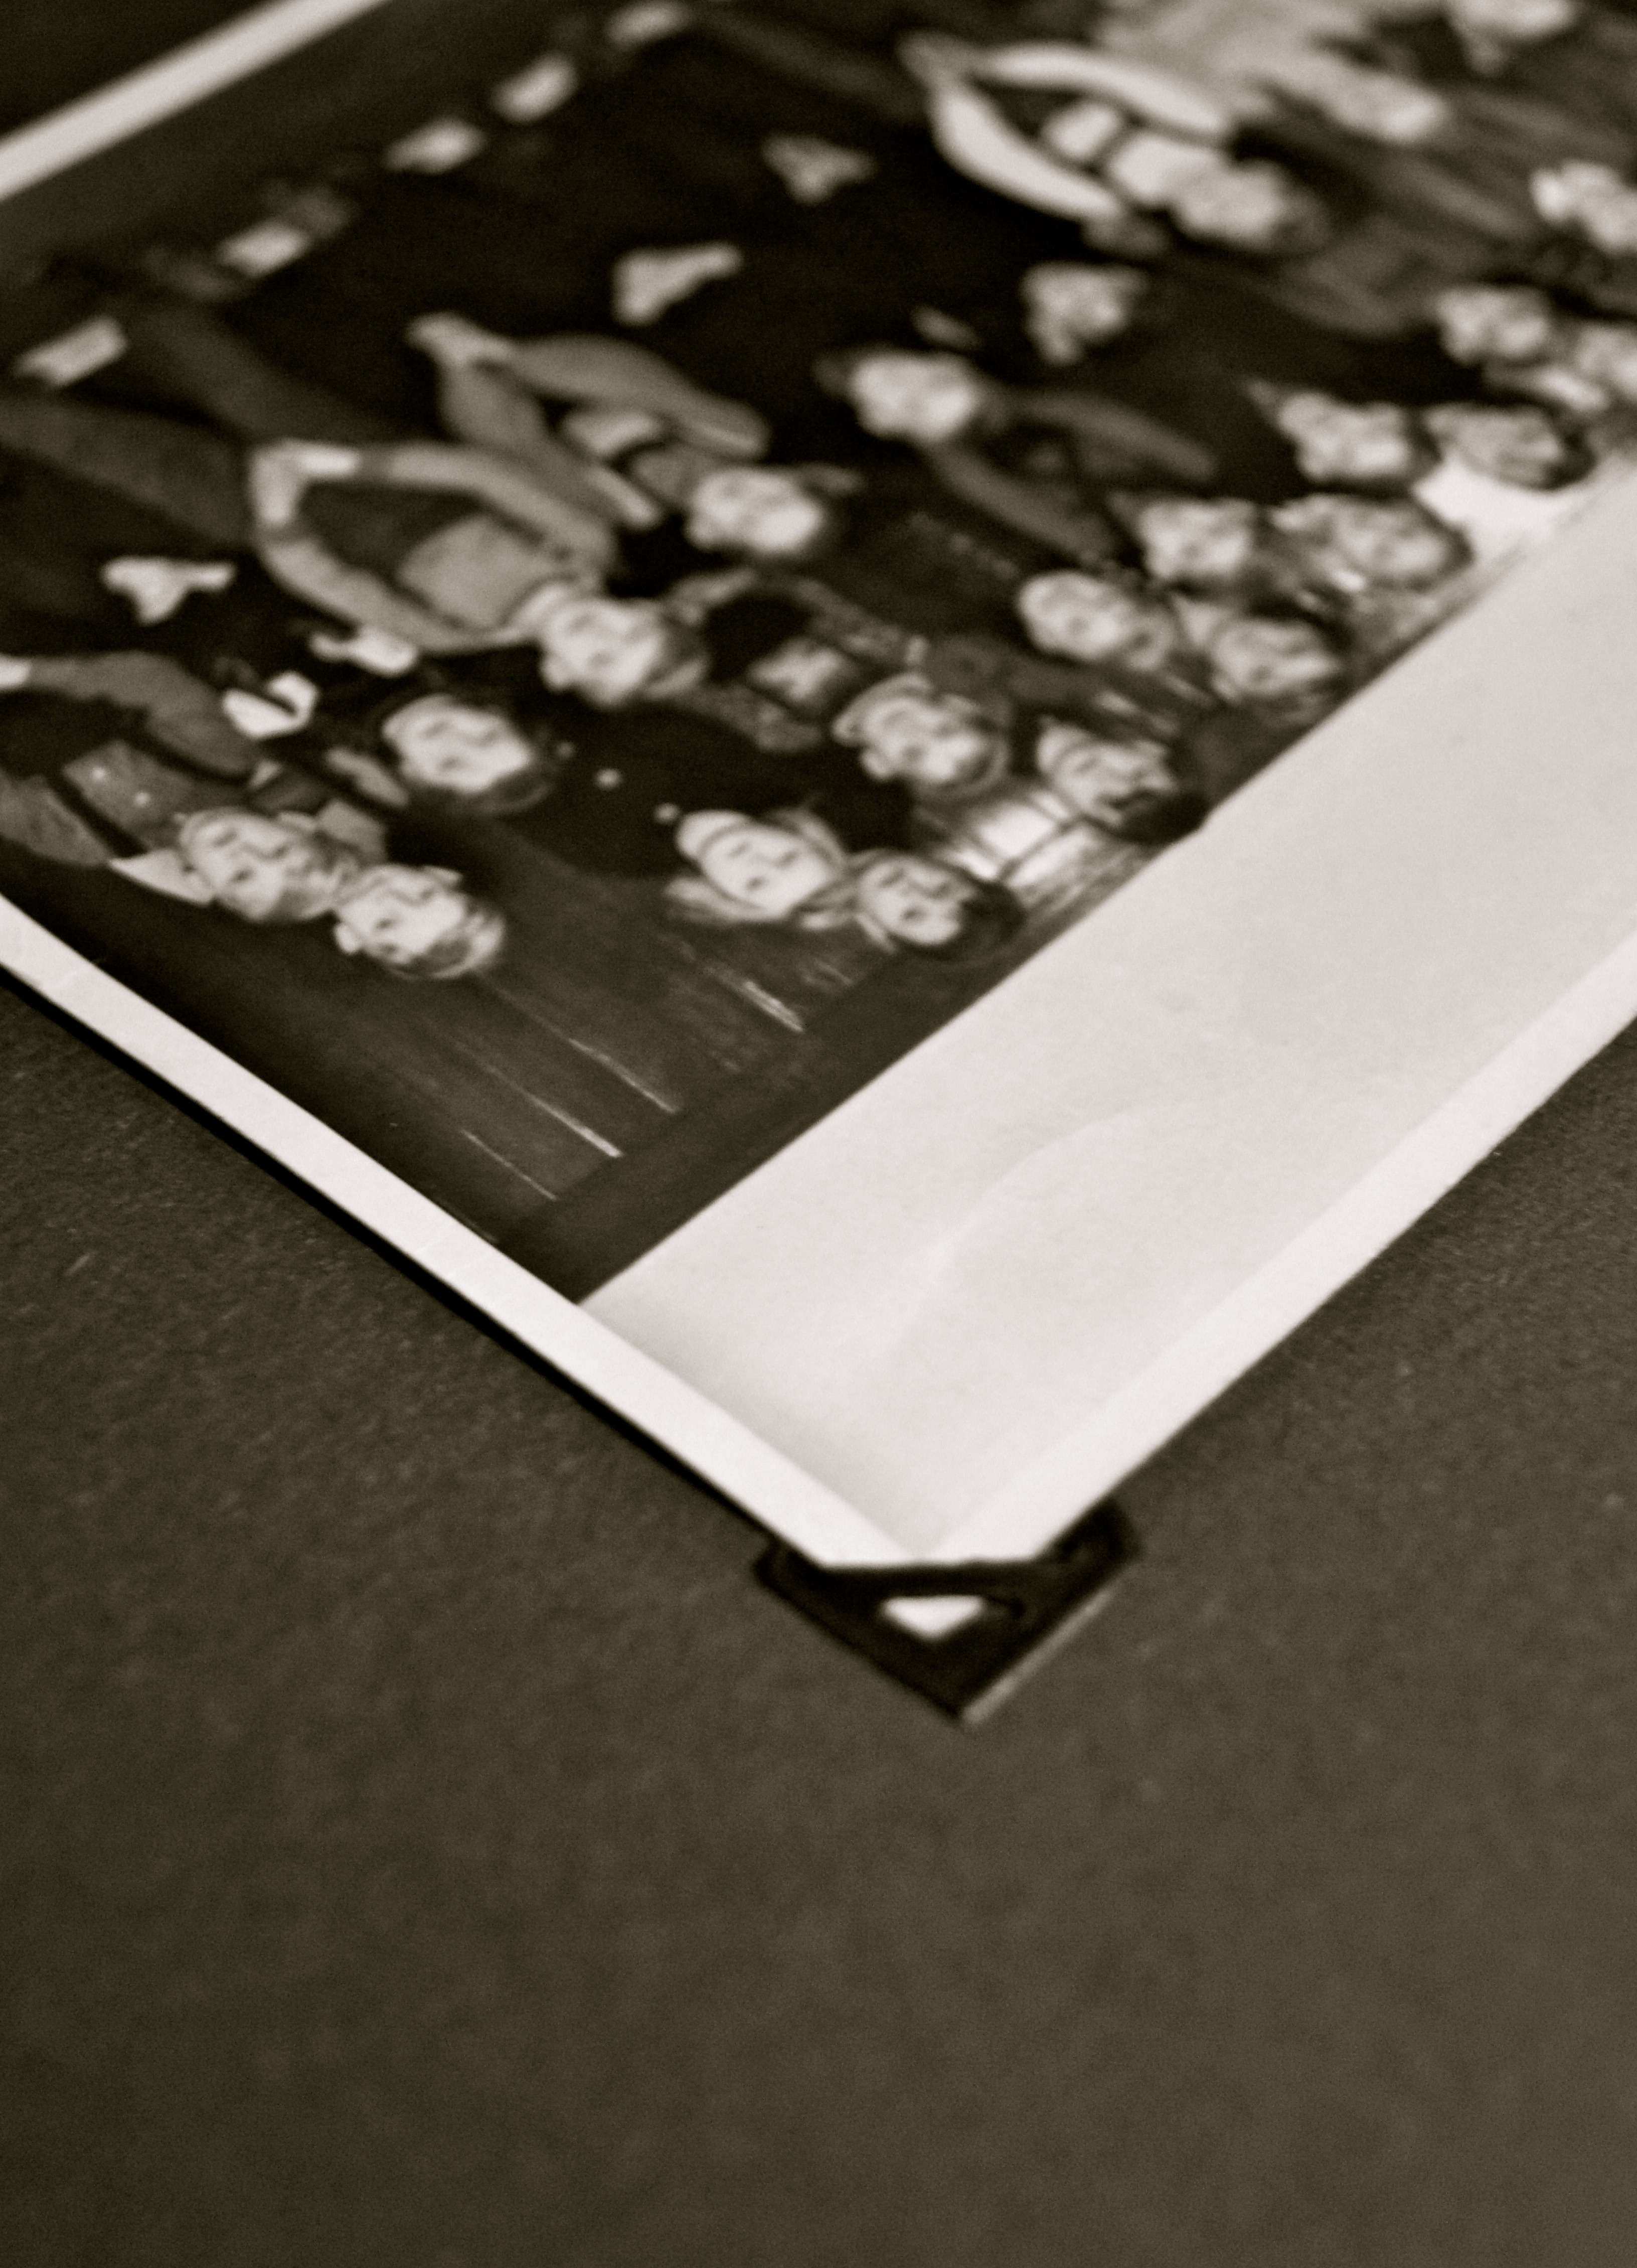
writing, white, old, photo, analog, black, monochrome, brand, album, design, image, images, shape, past, historically, photo album, at that time